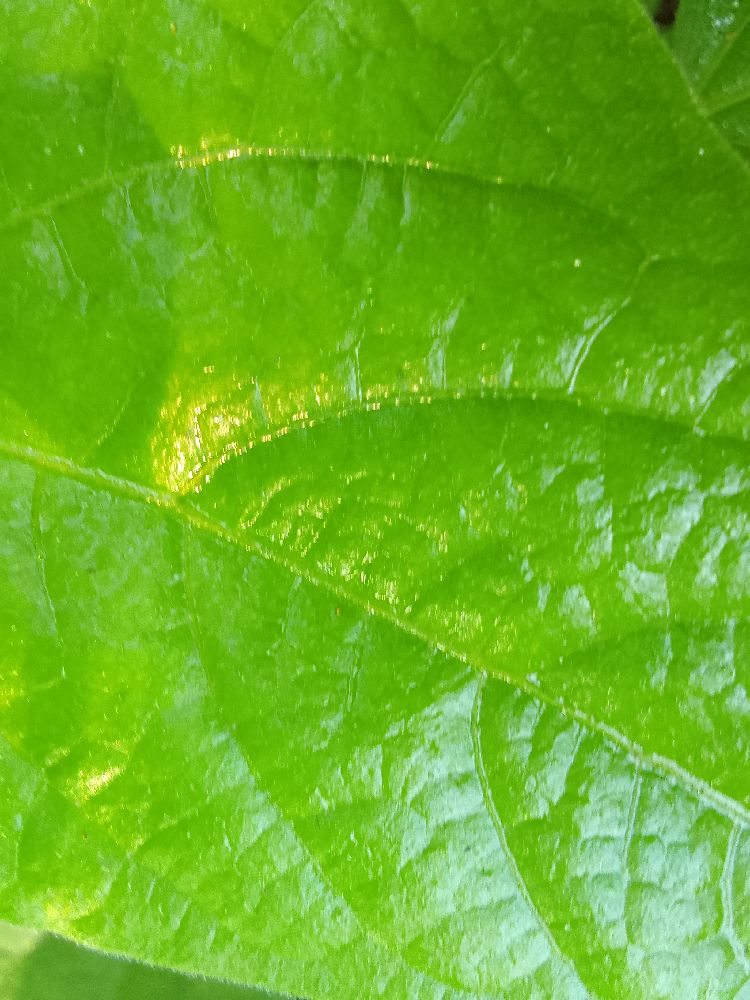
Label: healthy